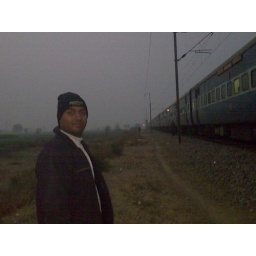
Nishant posing with the TAJ. We got down as our train stopped near the Chambal river bridge on the way back